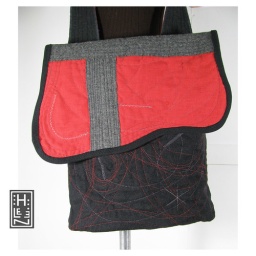
lentilgram bag in red black and gray